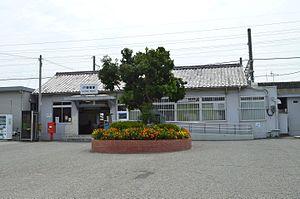
La gare de Gochaku est une gare ferroviaire localisée dans la ville d'Himeji, dans la Préfecture de Hyōgo au Japon. La gare est exploitée par la compagnie JR West, sur la ligne Sanyô. Le numéro de gare est JR-A83.